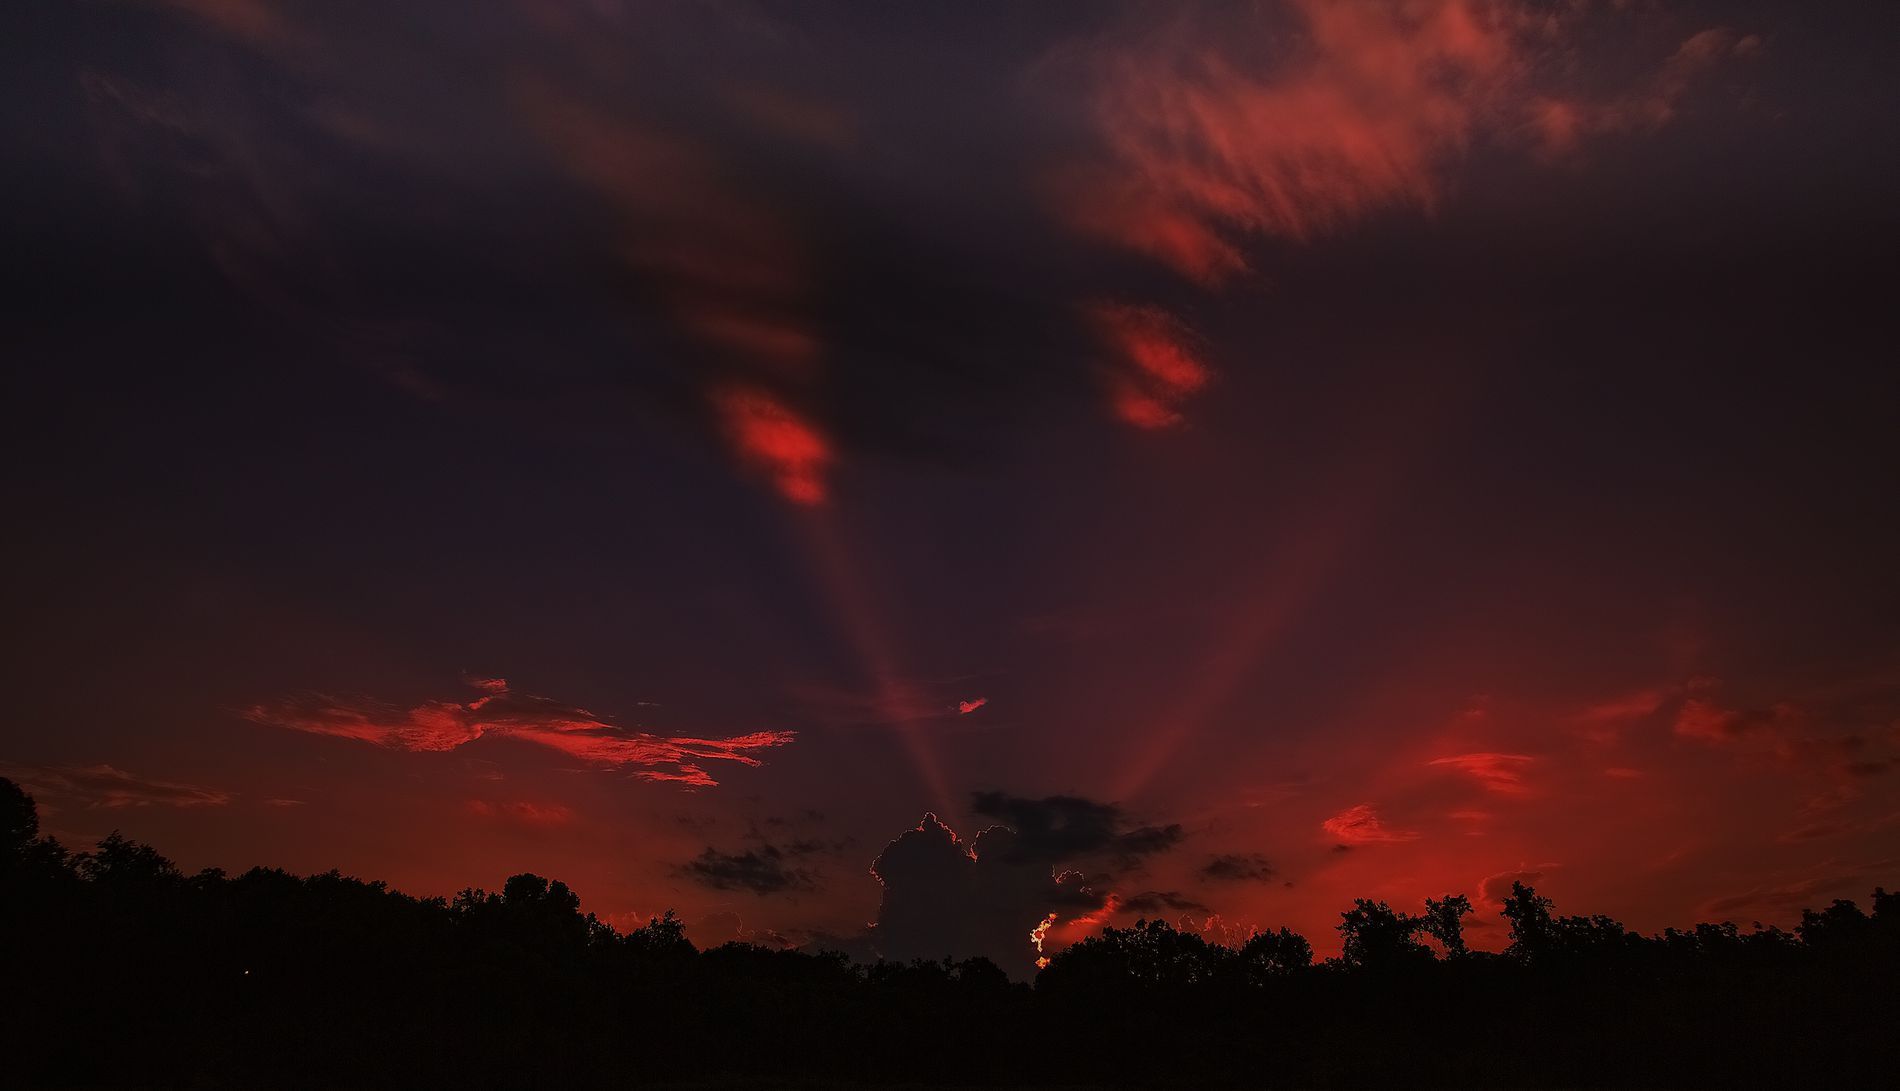
Trees at dawn
A picture of silhouetted trees with a background sky at dawn with clouds and sun with dawn light rays.
A landscape photo captured from a wide-angle view of trees and background sky at dawn with a black and shades of orange color palette for the scene. It has a hopeful and pessimistic atmosphere.
Labels: Nature, Outdoors, Sky, Cloud, Sunset, Cumulus, Weather, Landscape, Silhouette, Sunrise, Scenery, Sunlight, Horizon, Sun, Plant, Tree, Vegetation, Trees
Camera: Canon Canon EOS 5D Mark III
Lens: EF17-40mm f/4L USM, Canon EF 17-40mm f/4L
Aperture: F7.1
Exposure: 1/2000 sec
ISO: 125
Focal length: 17.0 mm